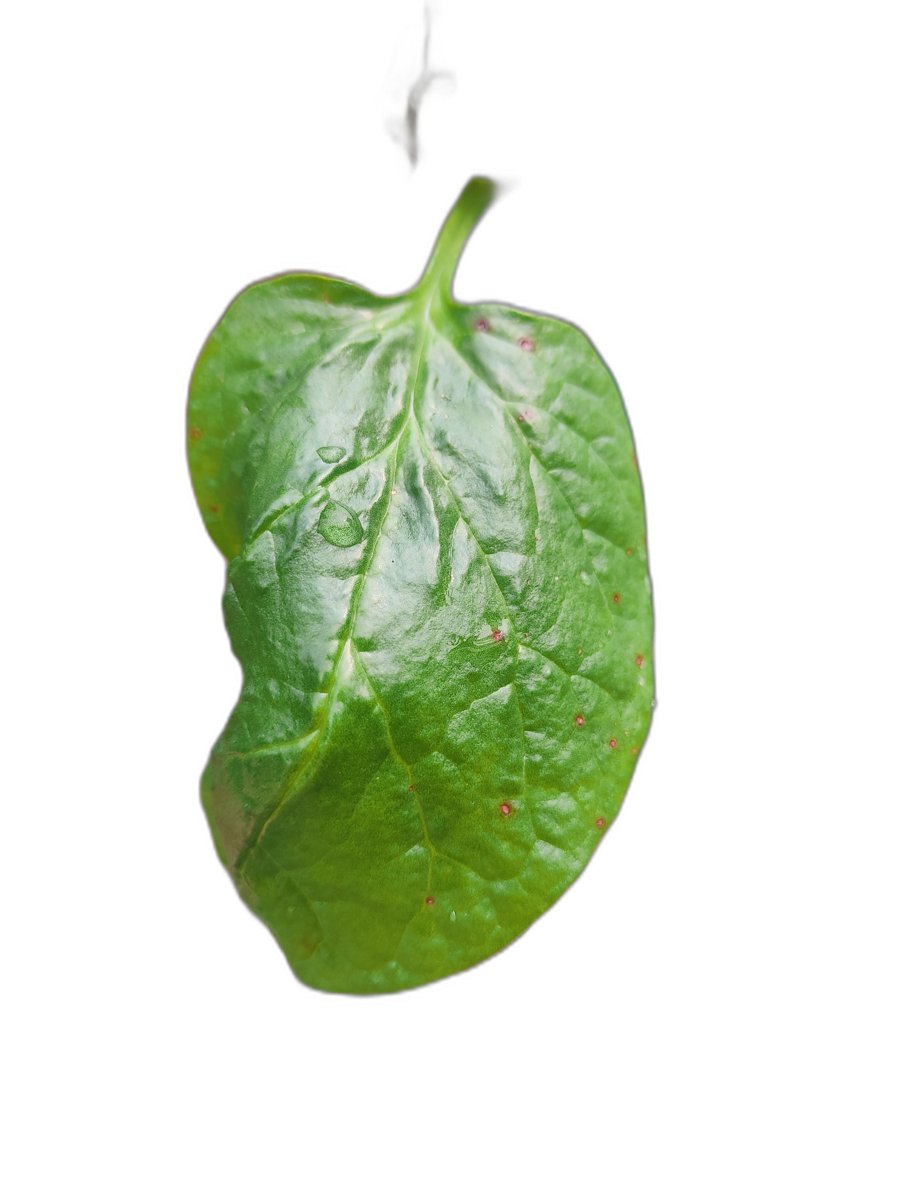
Label: Healthy-Leaf